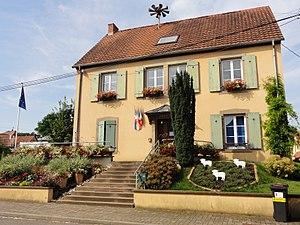
Kienheim est une commune française située dans le département du Bas-Rhin, en région Grand Est.